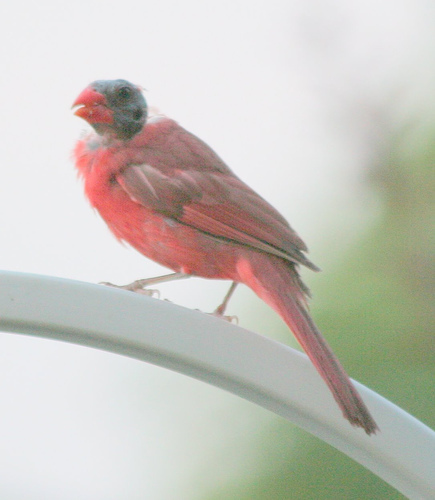
a bird with a black head while its entire body is bright red and has a bright red beak.
this bird is all red, including its beak, with the exception of its head, which is gray.
this red bird has an unpleasantly grey head, a red bill, and a body tinged with grey all over.
this bird is an overall red color with a heavy red bill, this individual is missing the typical red head feathers giving a black colored appearance.
this is a grey and red bird with a grey head and a red beak.
this bird has a short red bill and black face, fading into red feathers on its breast and body.
this bird has a black head, read and grey coverts and secondaries, and red covering the rest of its body.
this red bird has a gray head with a short, thick, red bill.
this bird is completely a shade between pink and red, with a small gray head.
a small bird, green in color, with a thick and short bill.
Species: Cardinal